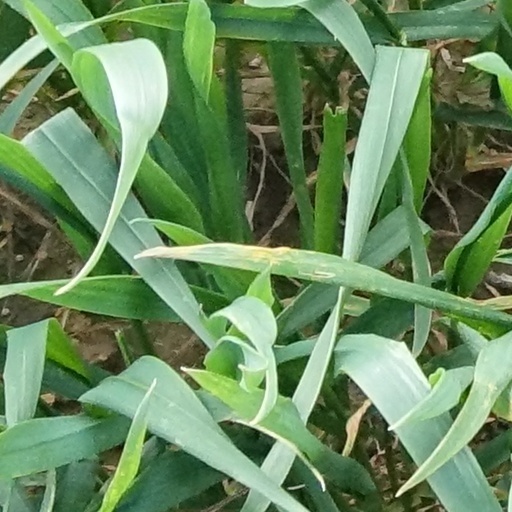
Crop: wheat